Nikolai Latysh

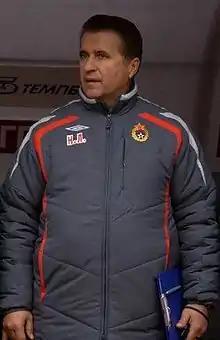
Latysh in 2007

Nikolai Ivanovich Latysh (born 2 August 1955) is a Russian professional football coach and a former player from Ukraine. He is an assistant manager with FC Tobol.